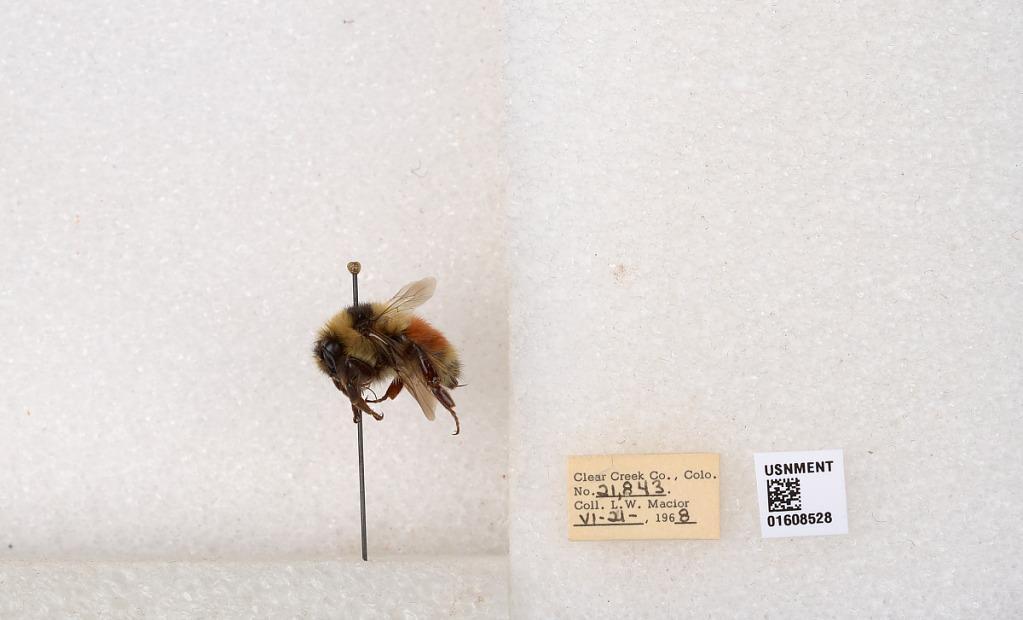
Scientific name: Bombus (Pyrobombus) sylvicola Kirby
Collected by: L. Macior
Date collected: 1968-6-21
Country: United States
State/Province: Colorado
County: Clear Creek
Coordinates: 39.6891, -105.644